Kim Yeong-nang

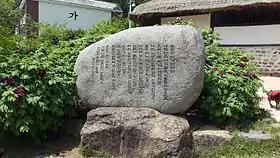
Monument to the poet at his old home

Under the penname Yeongrang, Kim Yeong-nang was especially active in literature during the 1930s and 1940s. Most of his poems experiment with modernism at the same time as exploring native Korean rhythms and he was well known for writing in the unique Jeolla dialect. Partly this was because Japanese prohibitions led patriotic Koreans to emphasise traditional aesthetics.